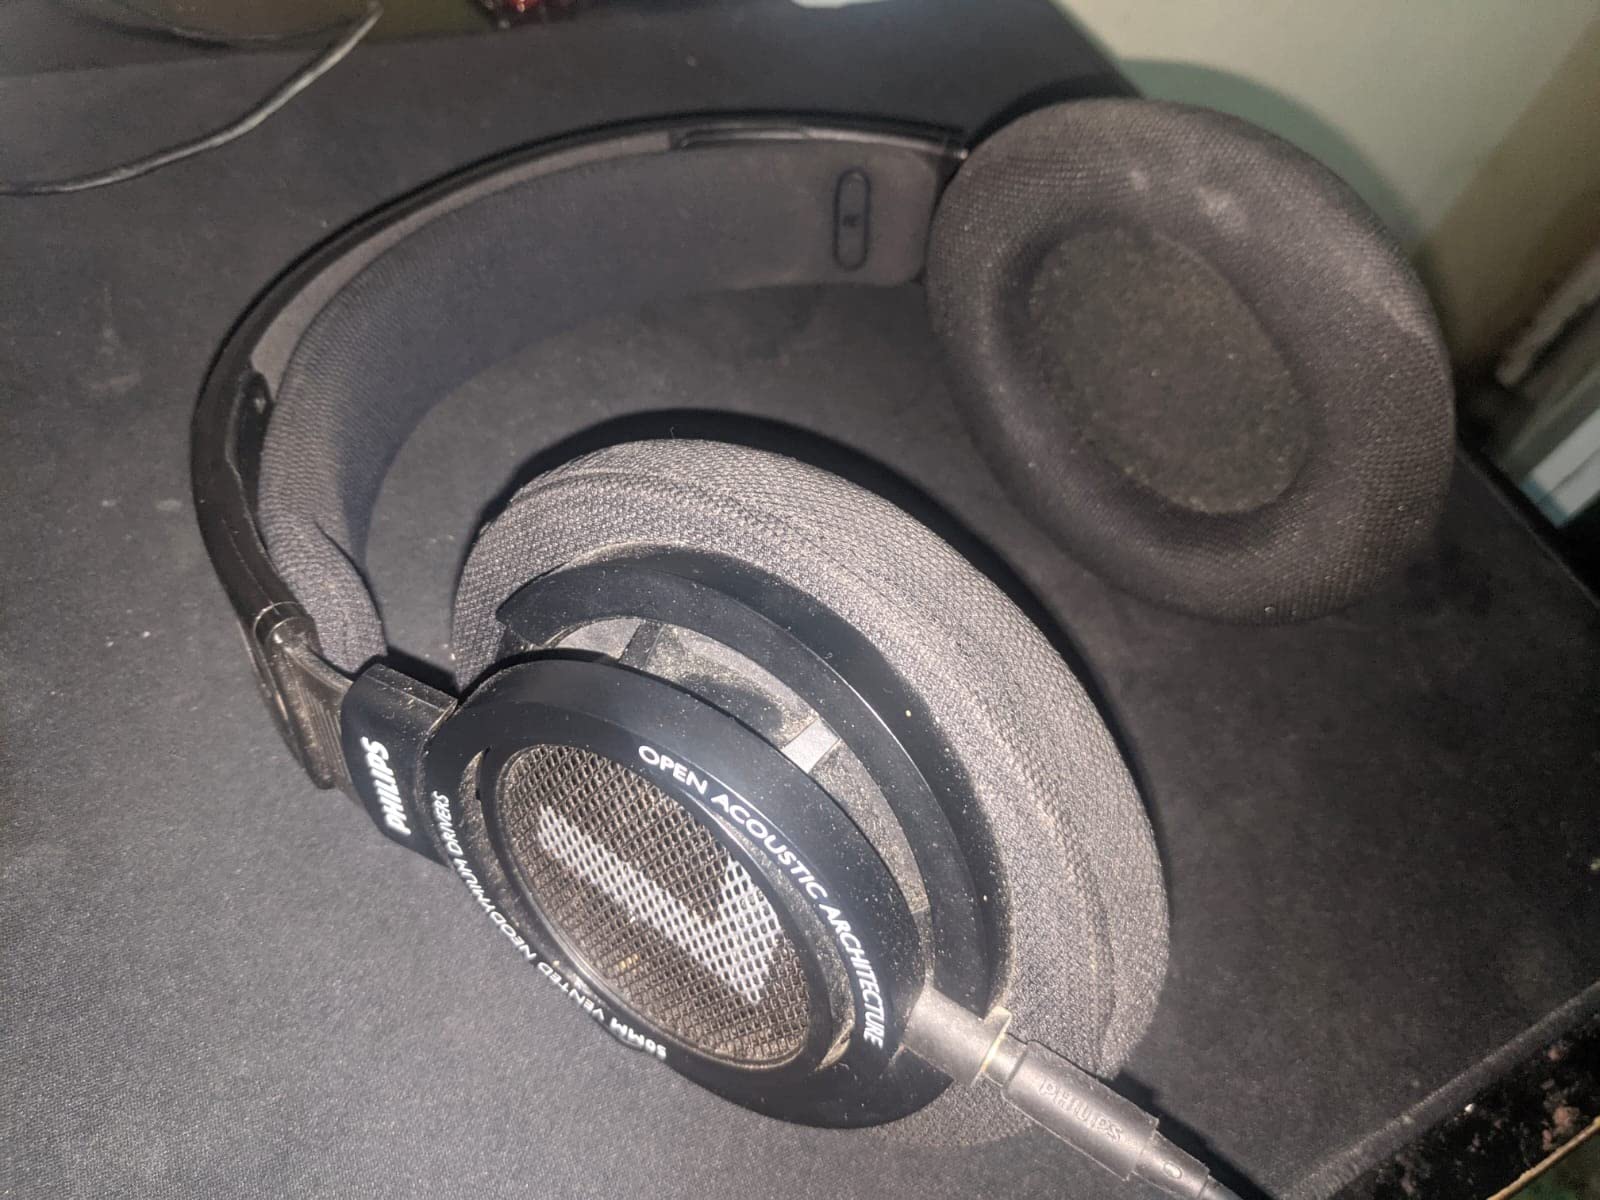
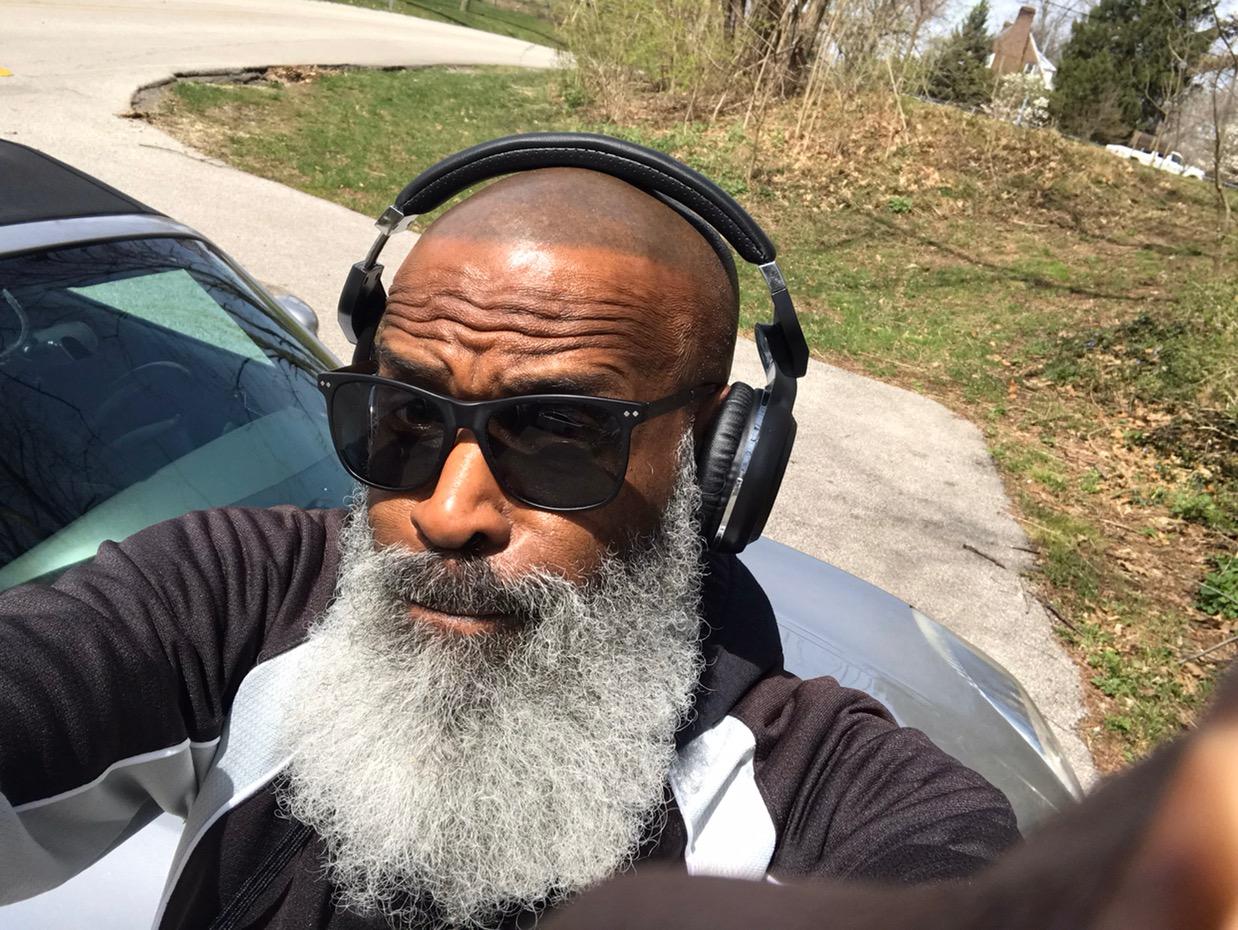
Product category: headphones
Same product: no